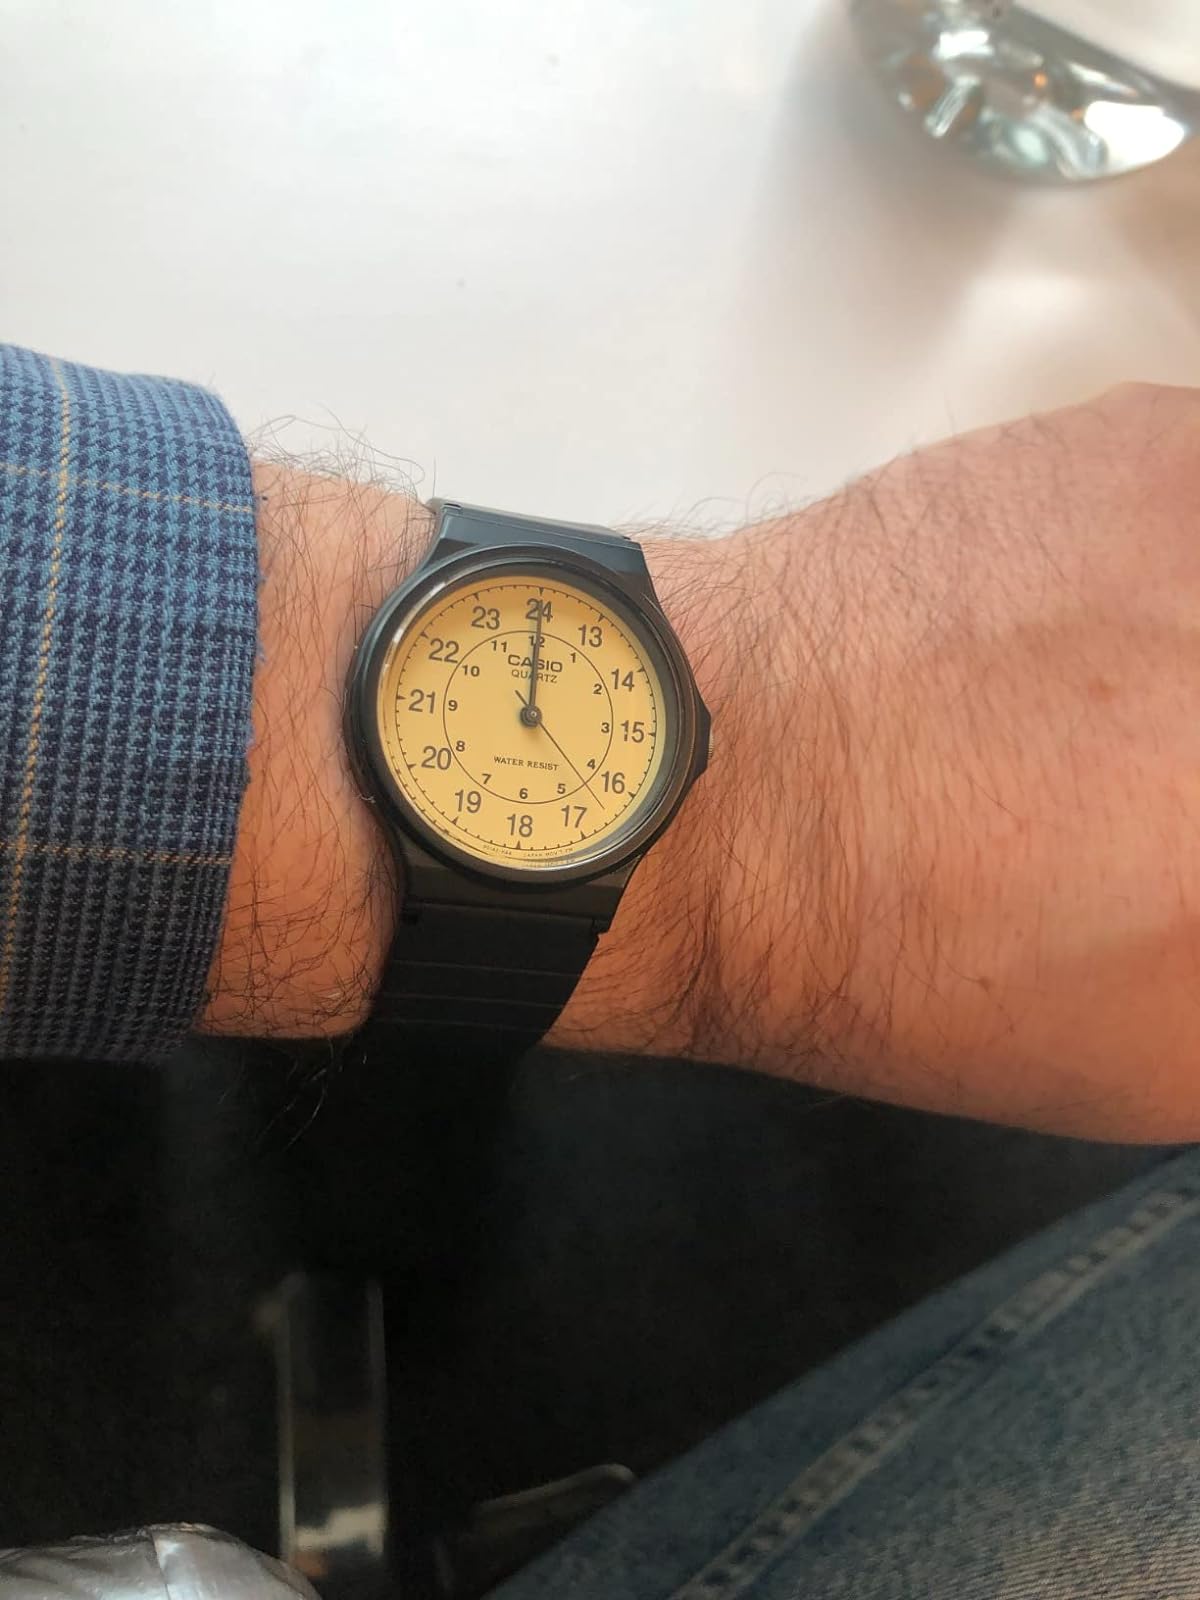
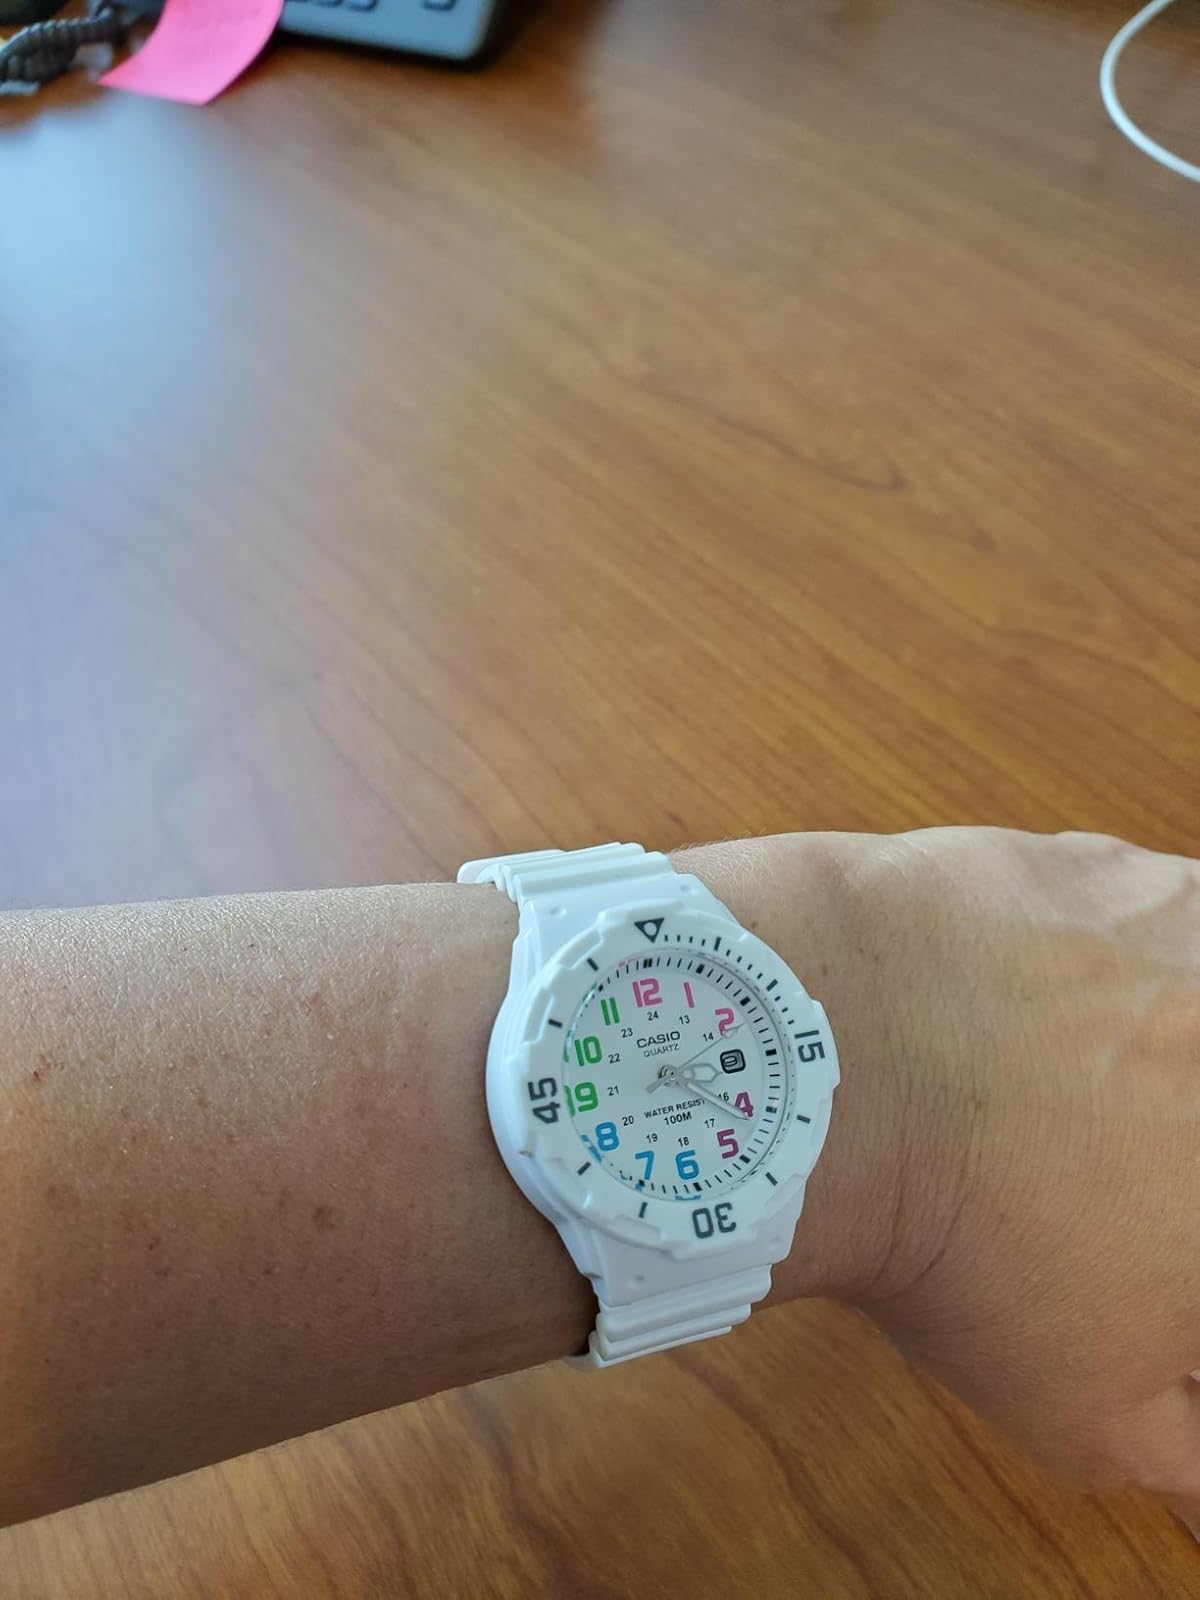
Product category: accessories_watch
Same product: no